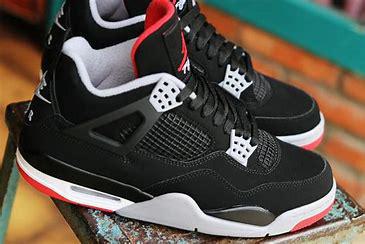
Brand: Jordan
Model: 4 Retro